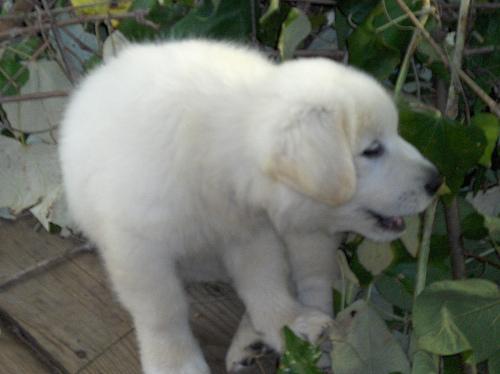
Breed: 225-n000073-Great_Pyrenees